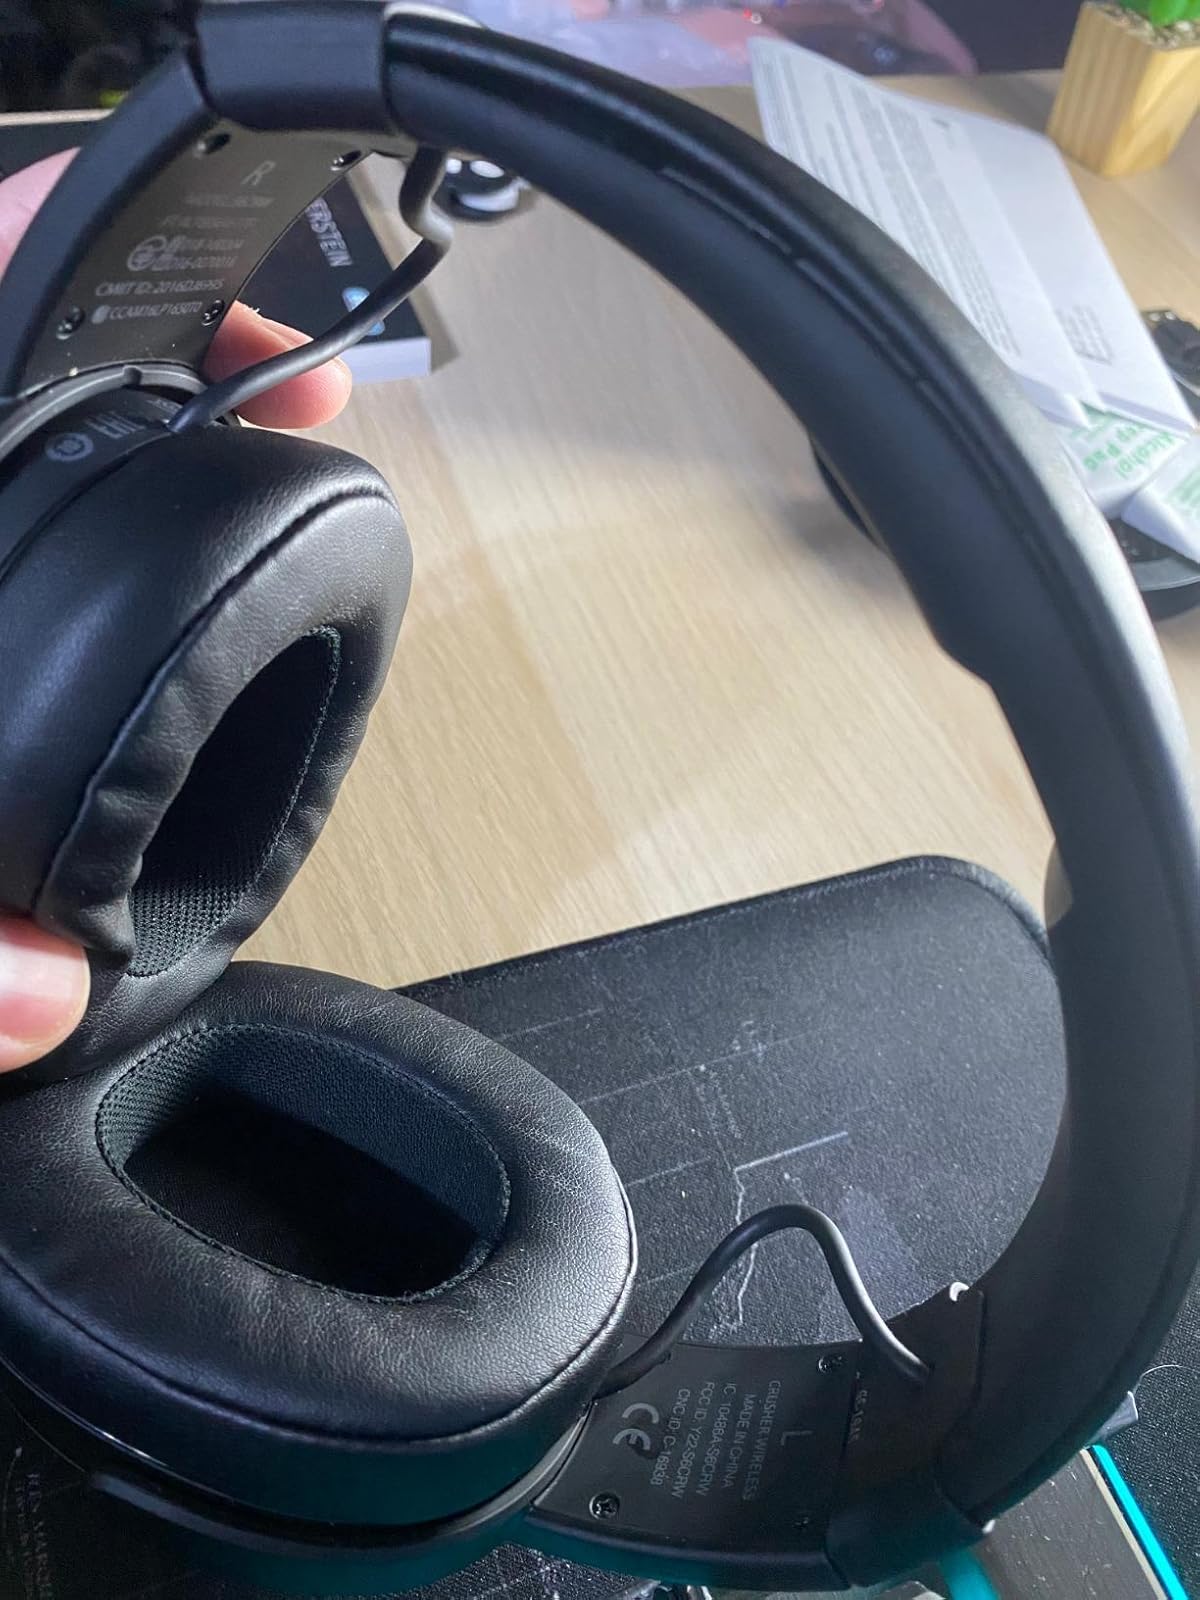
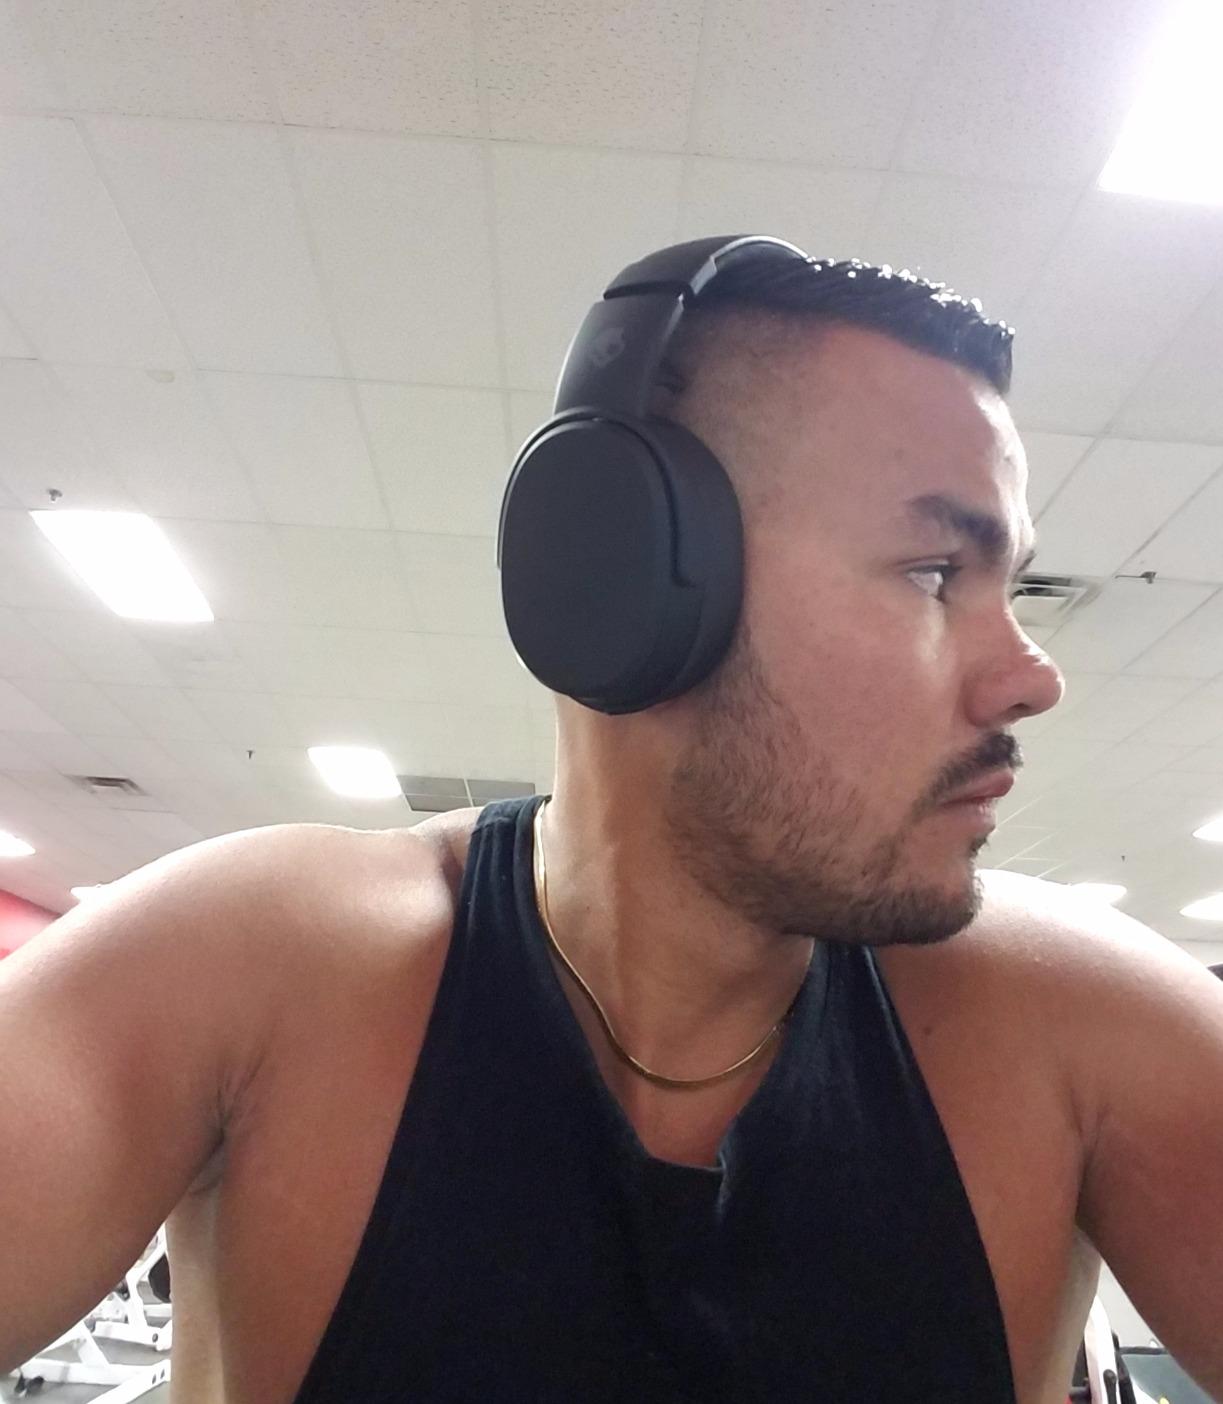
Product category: headphones
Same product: yes